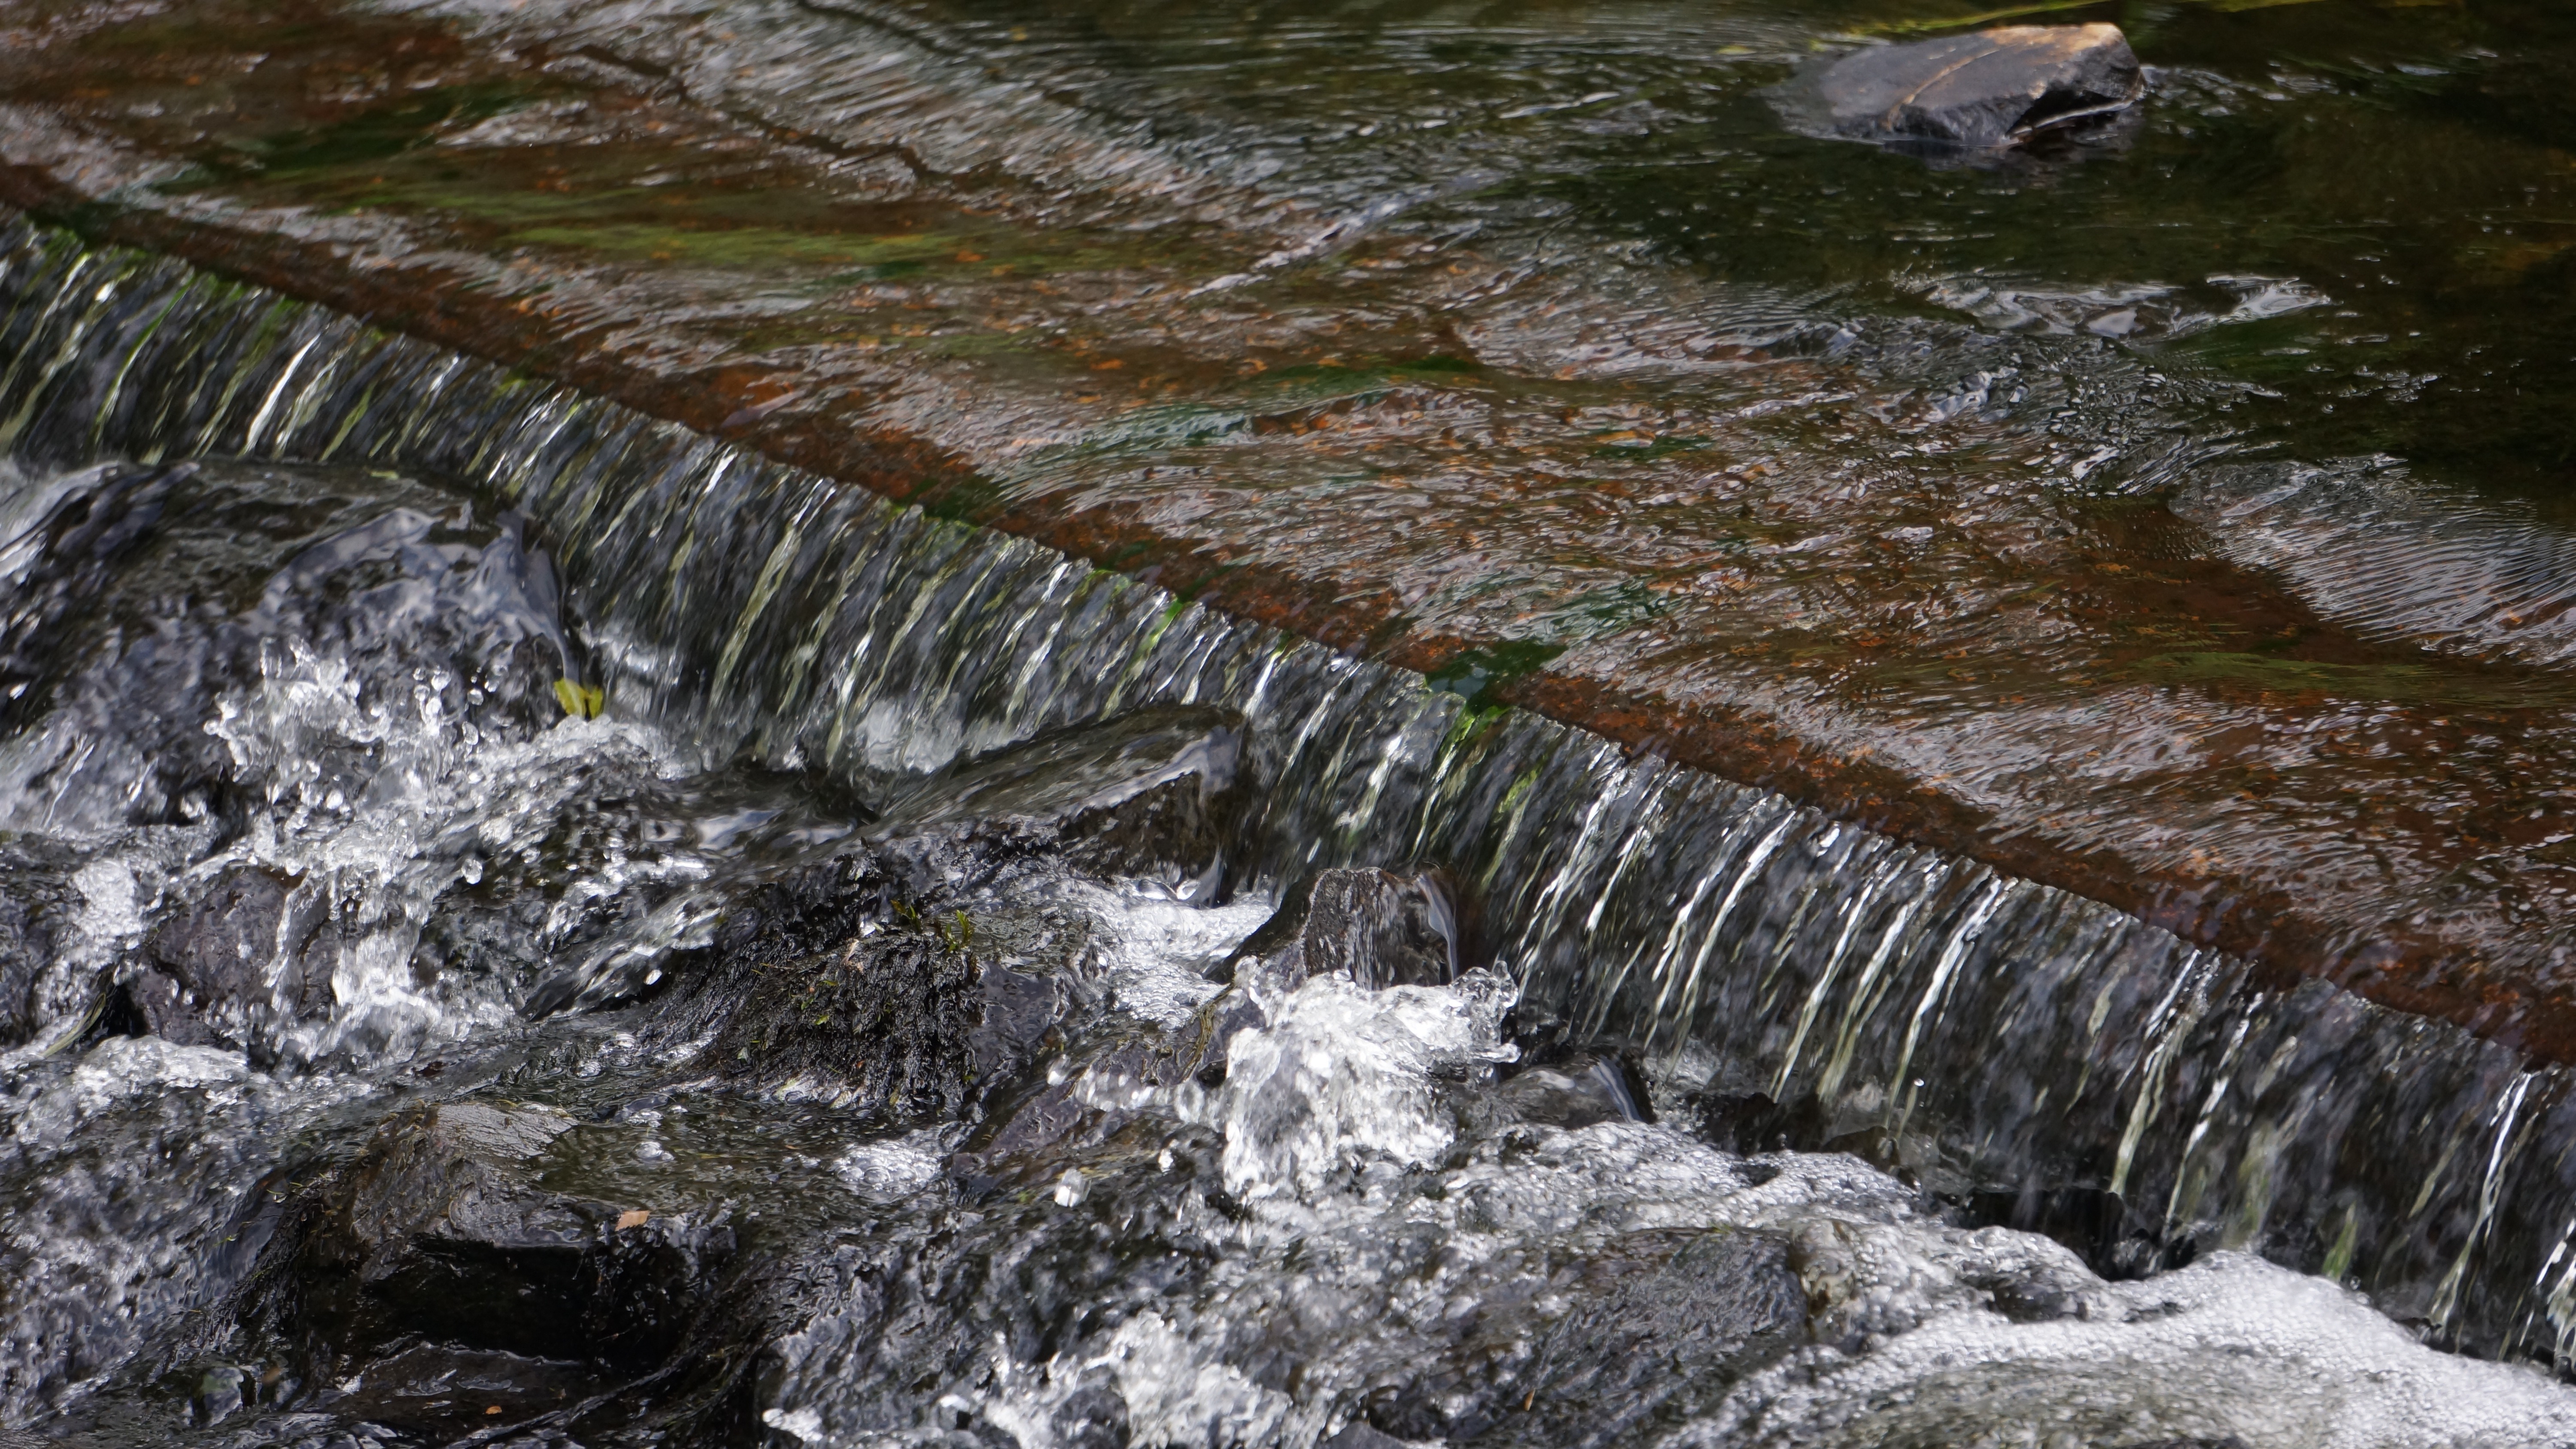
water, rock, waterfall, snow, winter, river, stream, ice, rapid, body of water, geology, water feature, watercourse, spatter, a small waterfall, water runoff